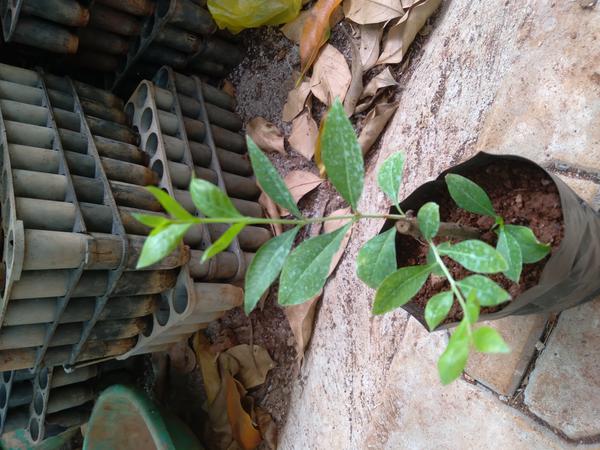
Plant: Henna